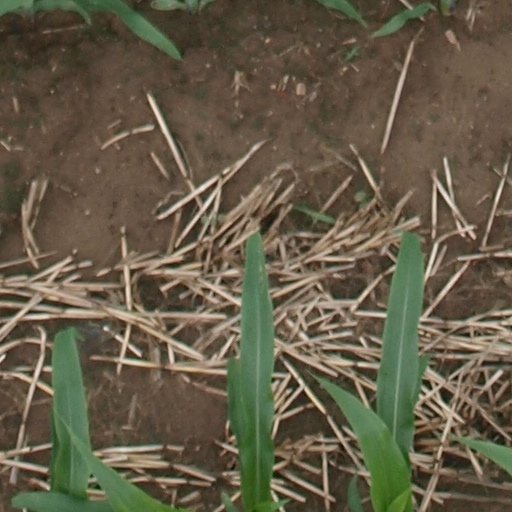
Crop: maize; corn